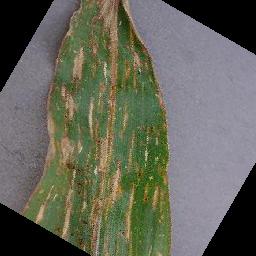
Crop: corn
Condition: (maize)_cercospora_spot_gray_spot